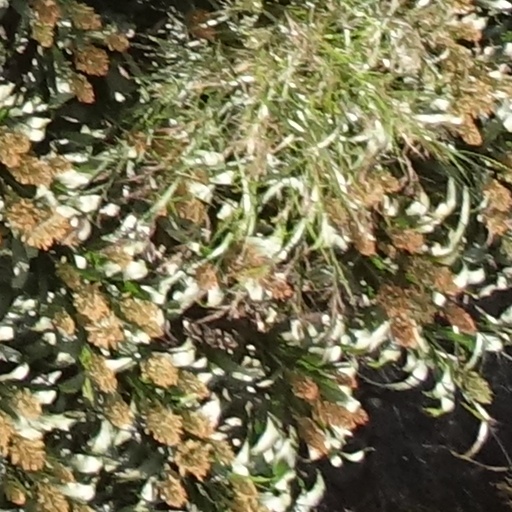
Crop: sorghum